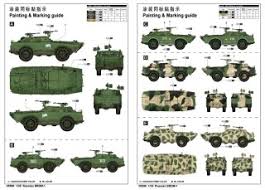
Label: BRDM